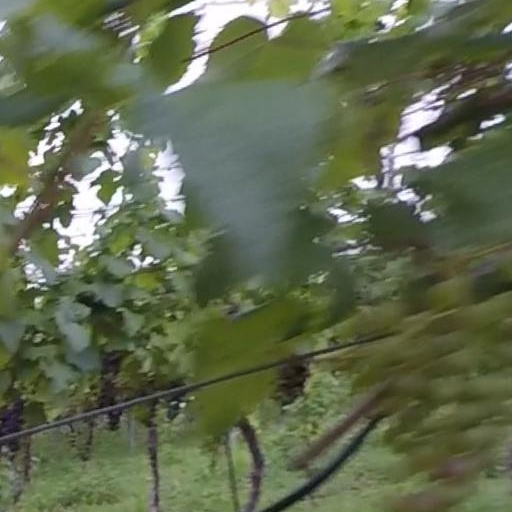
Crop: grape